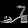
Label: Sandal